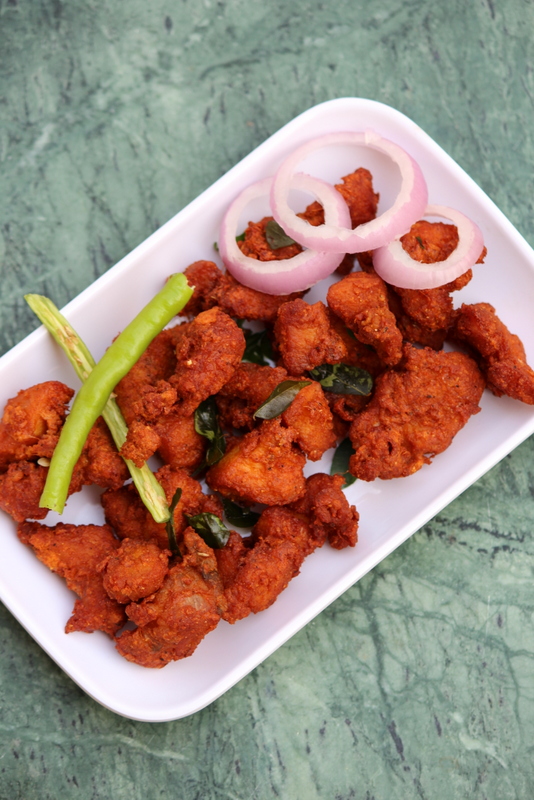
Dish: pakode